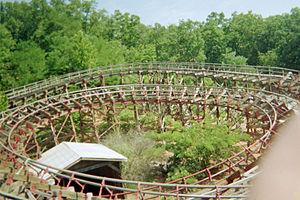
Sunway Lagoon ouvert au public le 23 avril
Silver Dollar City est un parc d'attractions situé entre Branson et Branson West, dans le Missouri, sur la route 76. Ouvert depuis 1960, le parc appartient à la Herschend Family Entertainment Corporation qui dirige également Celebration City et fut créateur et propriétaire de White Water Atlanta et propriétaire de Pigeon Forge, devenu aujourd’hui Dollywood, de 1976 à 1985.
Thunderation sont des montagnes russes hybrides du parc Silver Dollar City, situé à Branson, dans le Missouri, aux États-Unis.